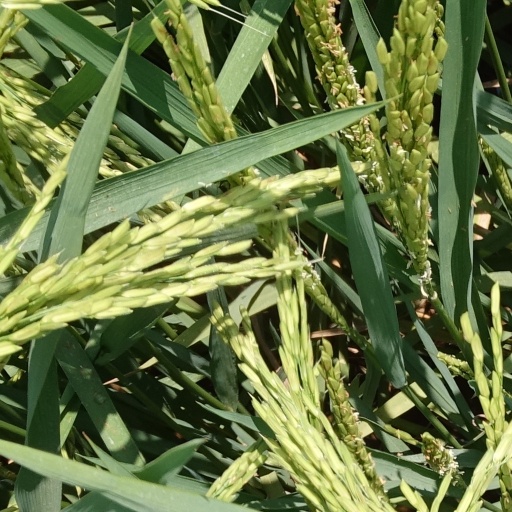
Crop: rice